Charles Margai

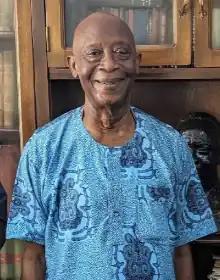
Margai in 2023

Charles Francis Kondo Margai (born 19 August 1945) is a Sierra Leonean politician and constitutional lawyer who served as Attorney General and Minister of Justice of Sierra Leone in 2018.